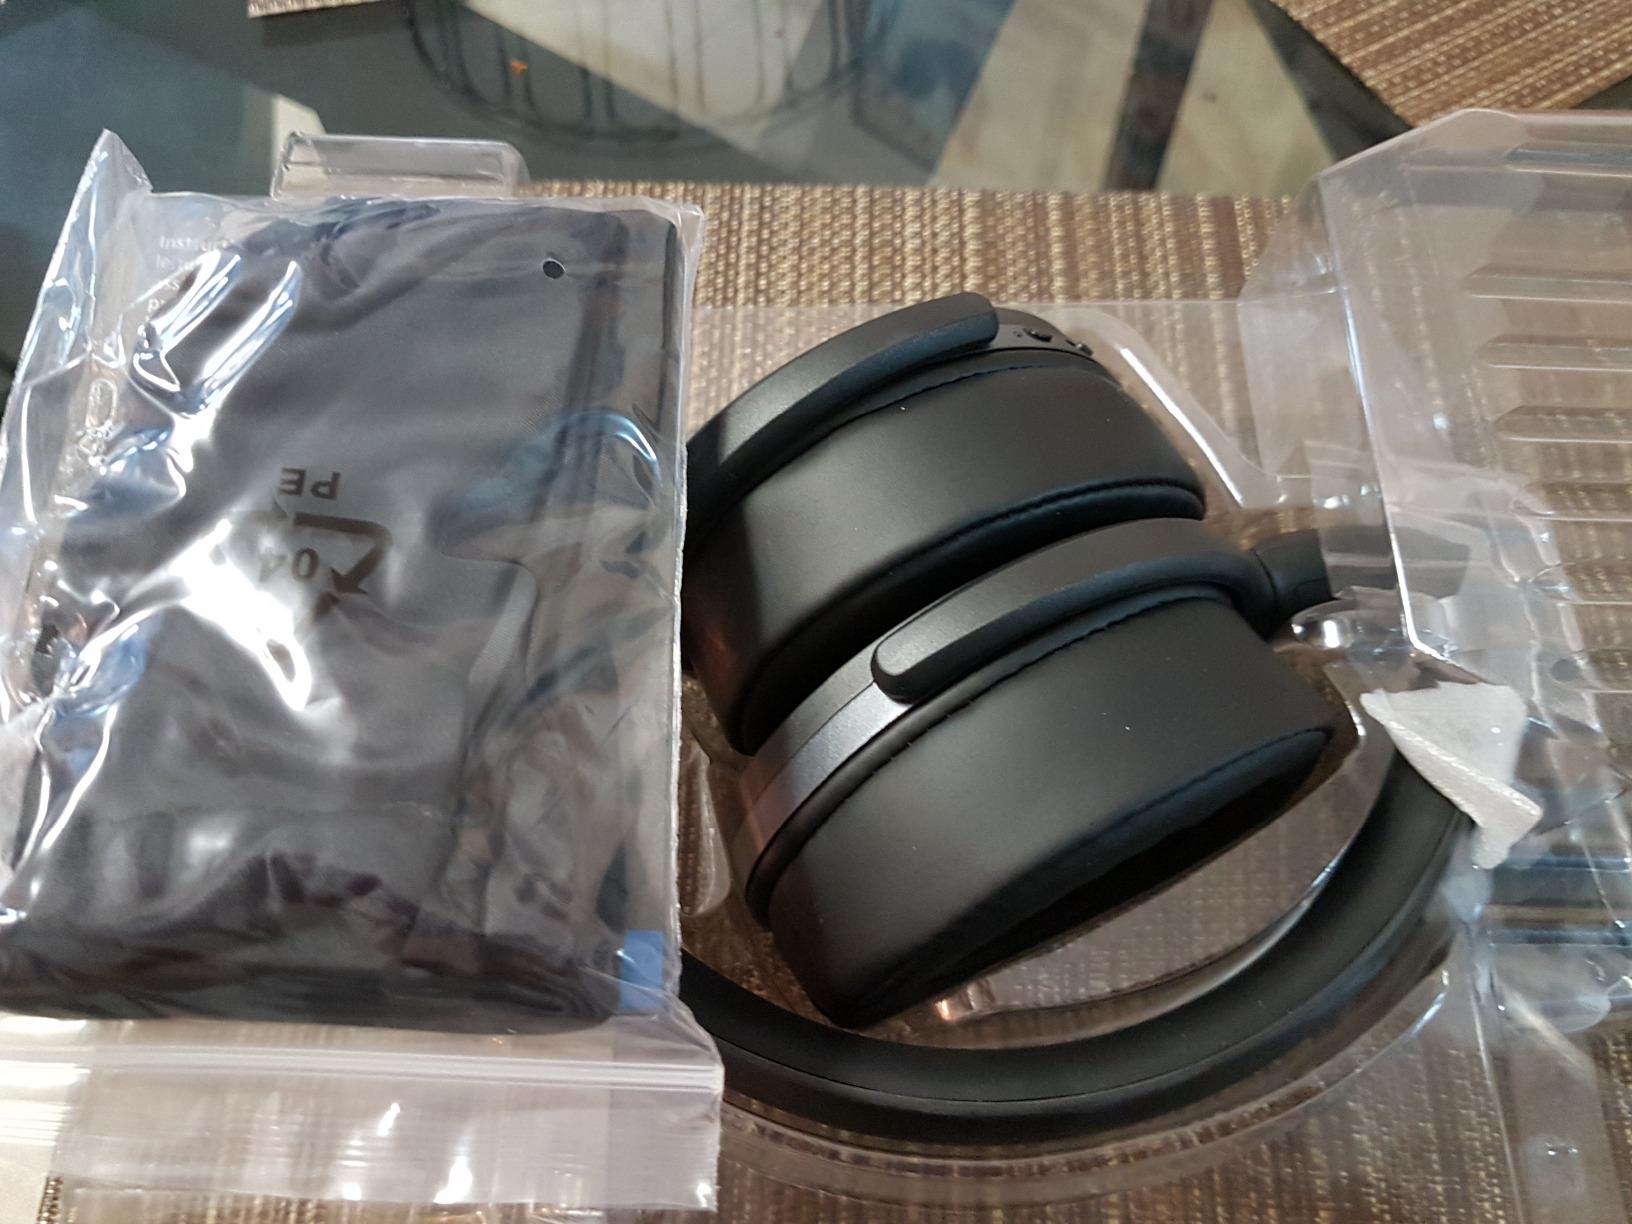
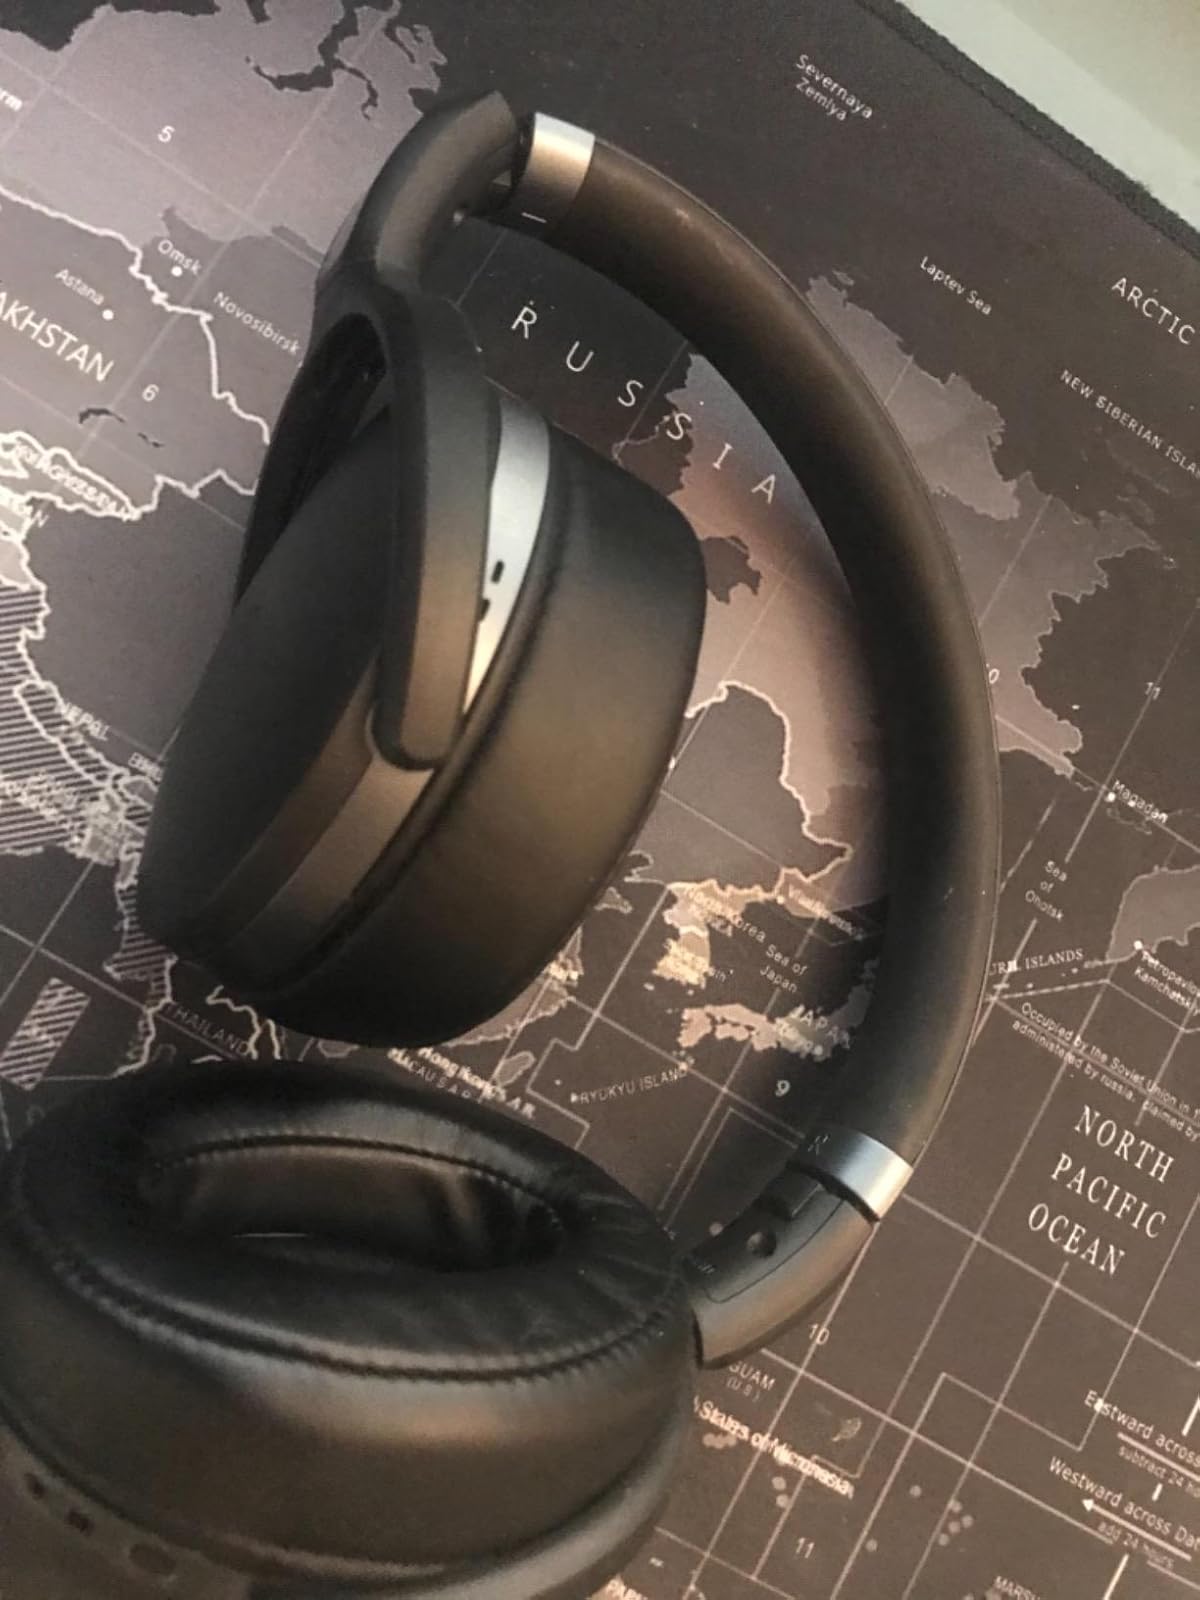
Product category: headphones
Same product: yes